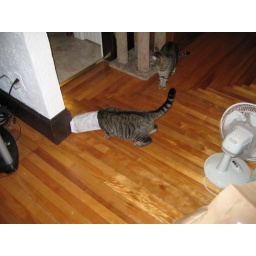
Gabbie with his head in a paper bag